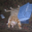
Label: cat